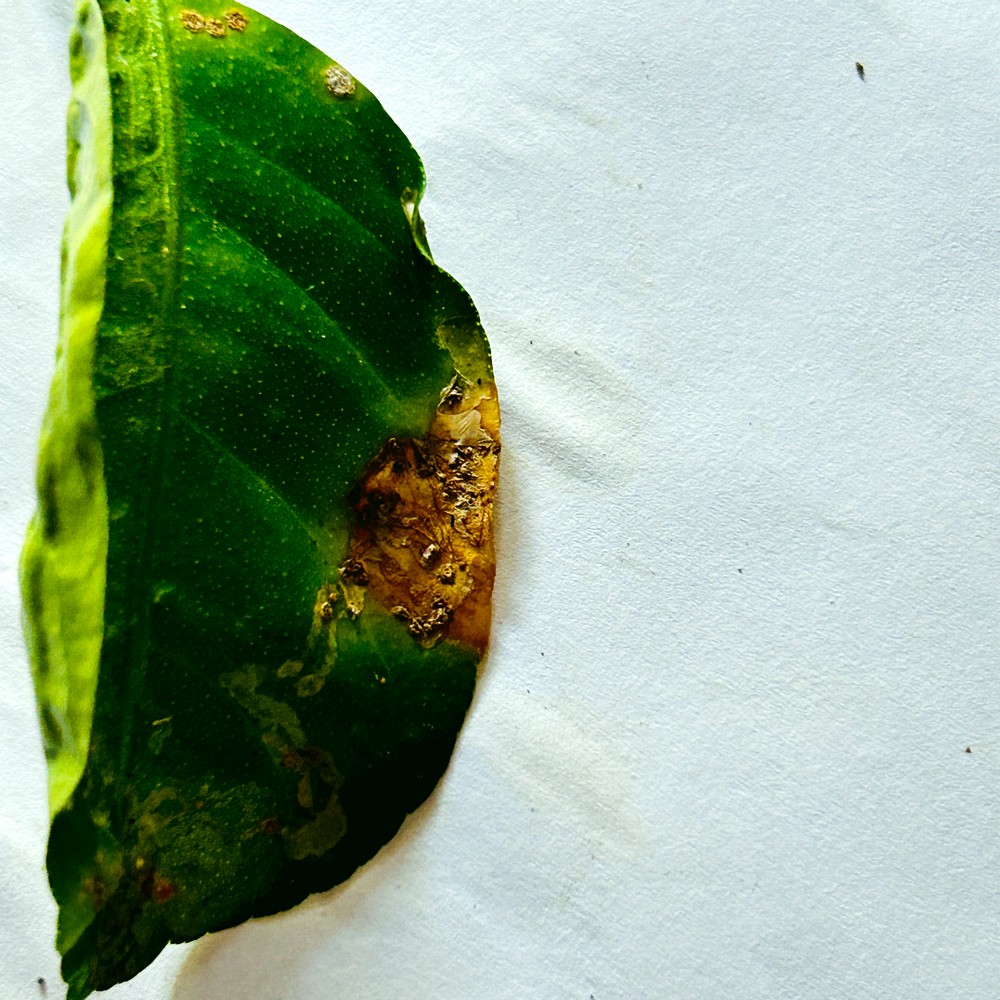
Label: Citrus Canker